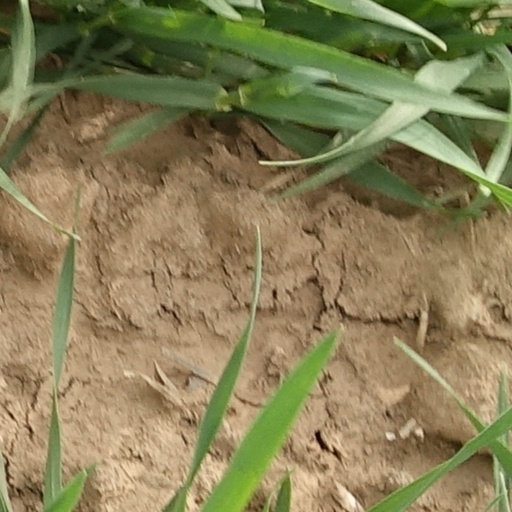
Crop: wheat